Agustí Sans

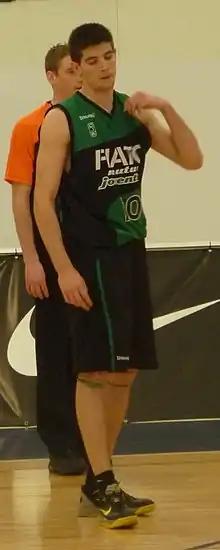
Agusti Sans, was a Spanish basketball player.

Agustí Sans Valls (born 27 February 1995) is a Spanish professional basketball player for CD Estela of the LEB Plata.